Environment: real
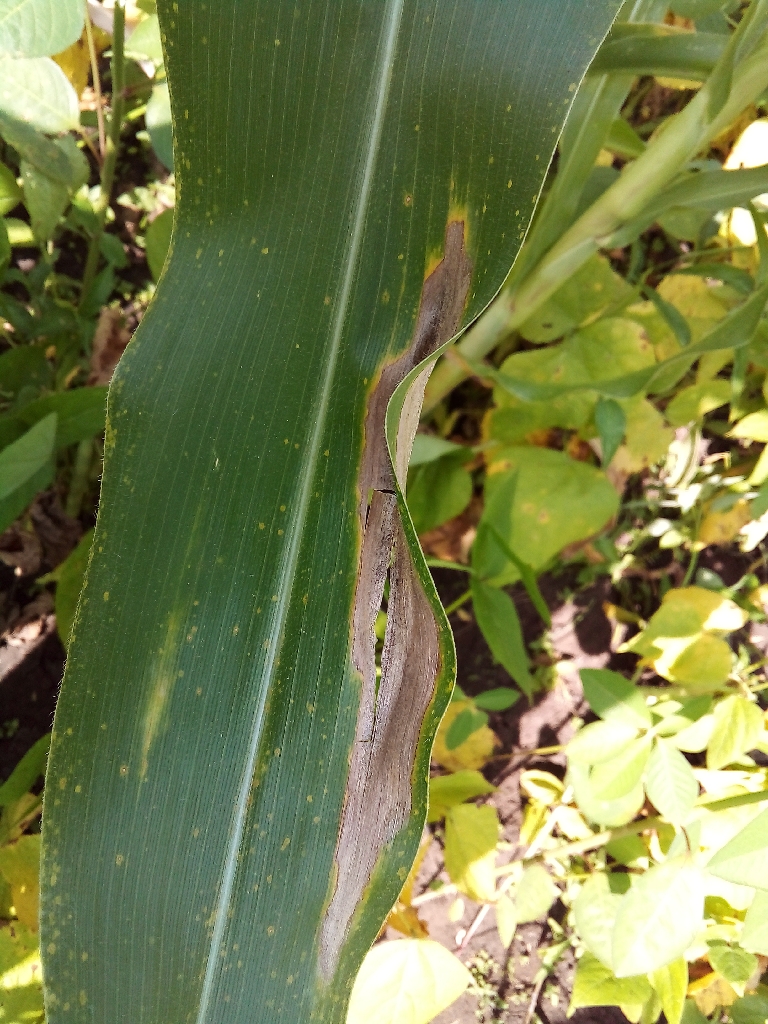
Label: northern_corn_leaf_blight